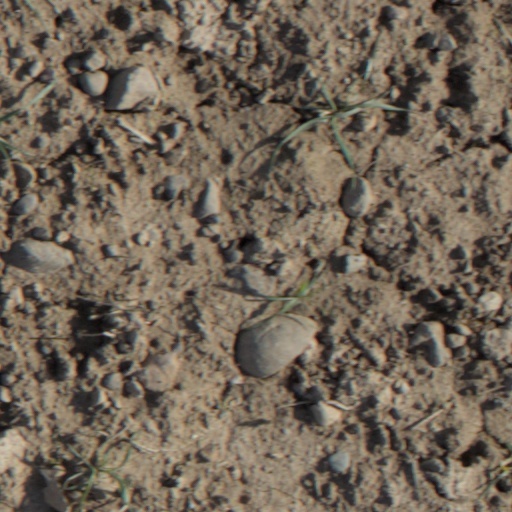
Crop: wheat